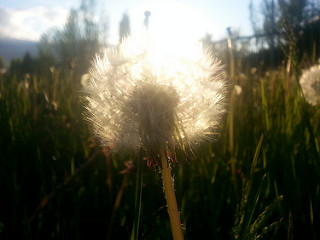
Flower: dandelion